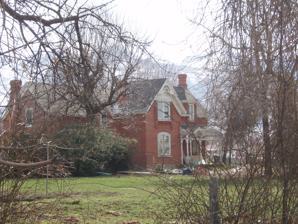
Building: Joseph Adams House (Layton, Utah)
Country: United States of America
Year built: 1890
Historic house in Utah, United States United States historic place Joseph Adams House U.S. National Register of Historic Places Show map of Utah Show map of the United States Location 300 N. Adamswood Rd., Layton, Utah Coordinates 41°3′55″N 111°56′42″W / 41.06528°N 111.94500°W / 41.06528; -111.94500 Area 6 acres (2.4 ha) Built 1889-90 Built by Adams, Joseph Architectural style Queen Anne, T-Form NRHP reference No. 78002655 Added to NRHP February 17, 1978 The Joseph Adams House is a historic house located at 300 North Adamswood Road in Layton, Utah . Description and history Constructed in 1889–1890, the two-story farmhouse was designed in the Queen Anne style. Still set among trees and pastureland, it is significant as one of the few farmhouses remaining from around the turn of the 20th century, when Davis County was rural and agricultural. It was possibly designed by Kaysville, Utah architect William Allen and would thereby be related to the John Henry Layton House in West Layton and to the George W. Layton House , which is the most ornate of the three. It was listed on the National Register of Historic Places on February 17, 1978. References